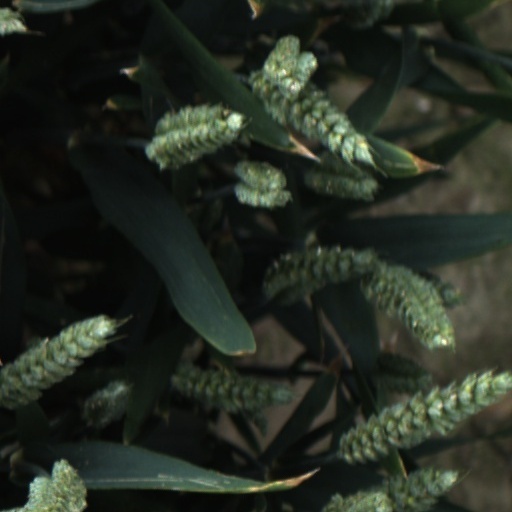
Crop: wheat